Bozeman House

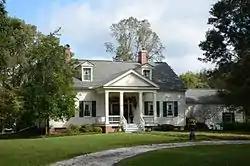

The Bozeman House is a historic house in rural Clark County, Arkansas. It is located on the north side of Arkansas Highway 26, several miles west of Arkadelphia, the county seat. It is a -story wood-frame house with Greek Revival styling. The house was built c. 1847 by Michael Bozeman, one of the county's early settlers, and is one of the oldest structures standing in the county. The main block is five bays wide, with a pedimented portico above the entrance on the southern facade. A kitchen ell extends to the rear of the house from the northwestern corner, giving the house an L-shape. The roof the main facade is pierced by a pair of gabled dormers. The trim detailing includes entablatures and dentil moulding.